Downstage Theatre

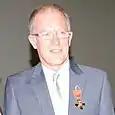
Colin McColl Director 1985 - 1992

"Wednesday to Come" by Renée in 1984 directed by George Webby told a story of New Zealand's depression era through the lens of three generations of women. It was unique in the centring of women at the time. The cast included Jane Waddell, Dame Kate Harcourt and Davina Whitehouse. It was re-presented by Downstage in 2005 again featuring Jane Waddell and Dame Kate Harcourt this time also with Dame Kate's daughter, Miranda Harcourt, directed by Geraldine Brophy.